Rod Smith (wide receiver)

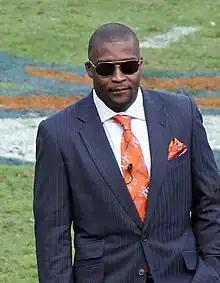
Smith in September 2012

Roderick Duane Smith (born May 15, 1970) is an American former professional football player who was a wide receiver with the Denver Broncos of the National Football League (NFL). He played college football for the Missouri Southern Lions and was signed by the Broncos as an undrafted free agent and played his entire career with the team. 's offseason, his 849 career receptions and 11,389 receiving yards ranked him 30th all-time for receptions and 34th for yards.